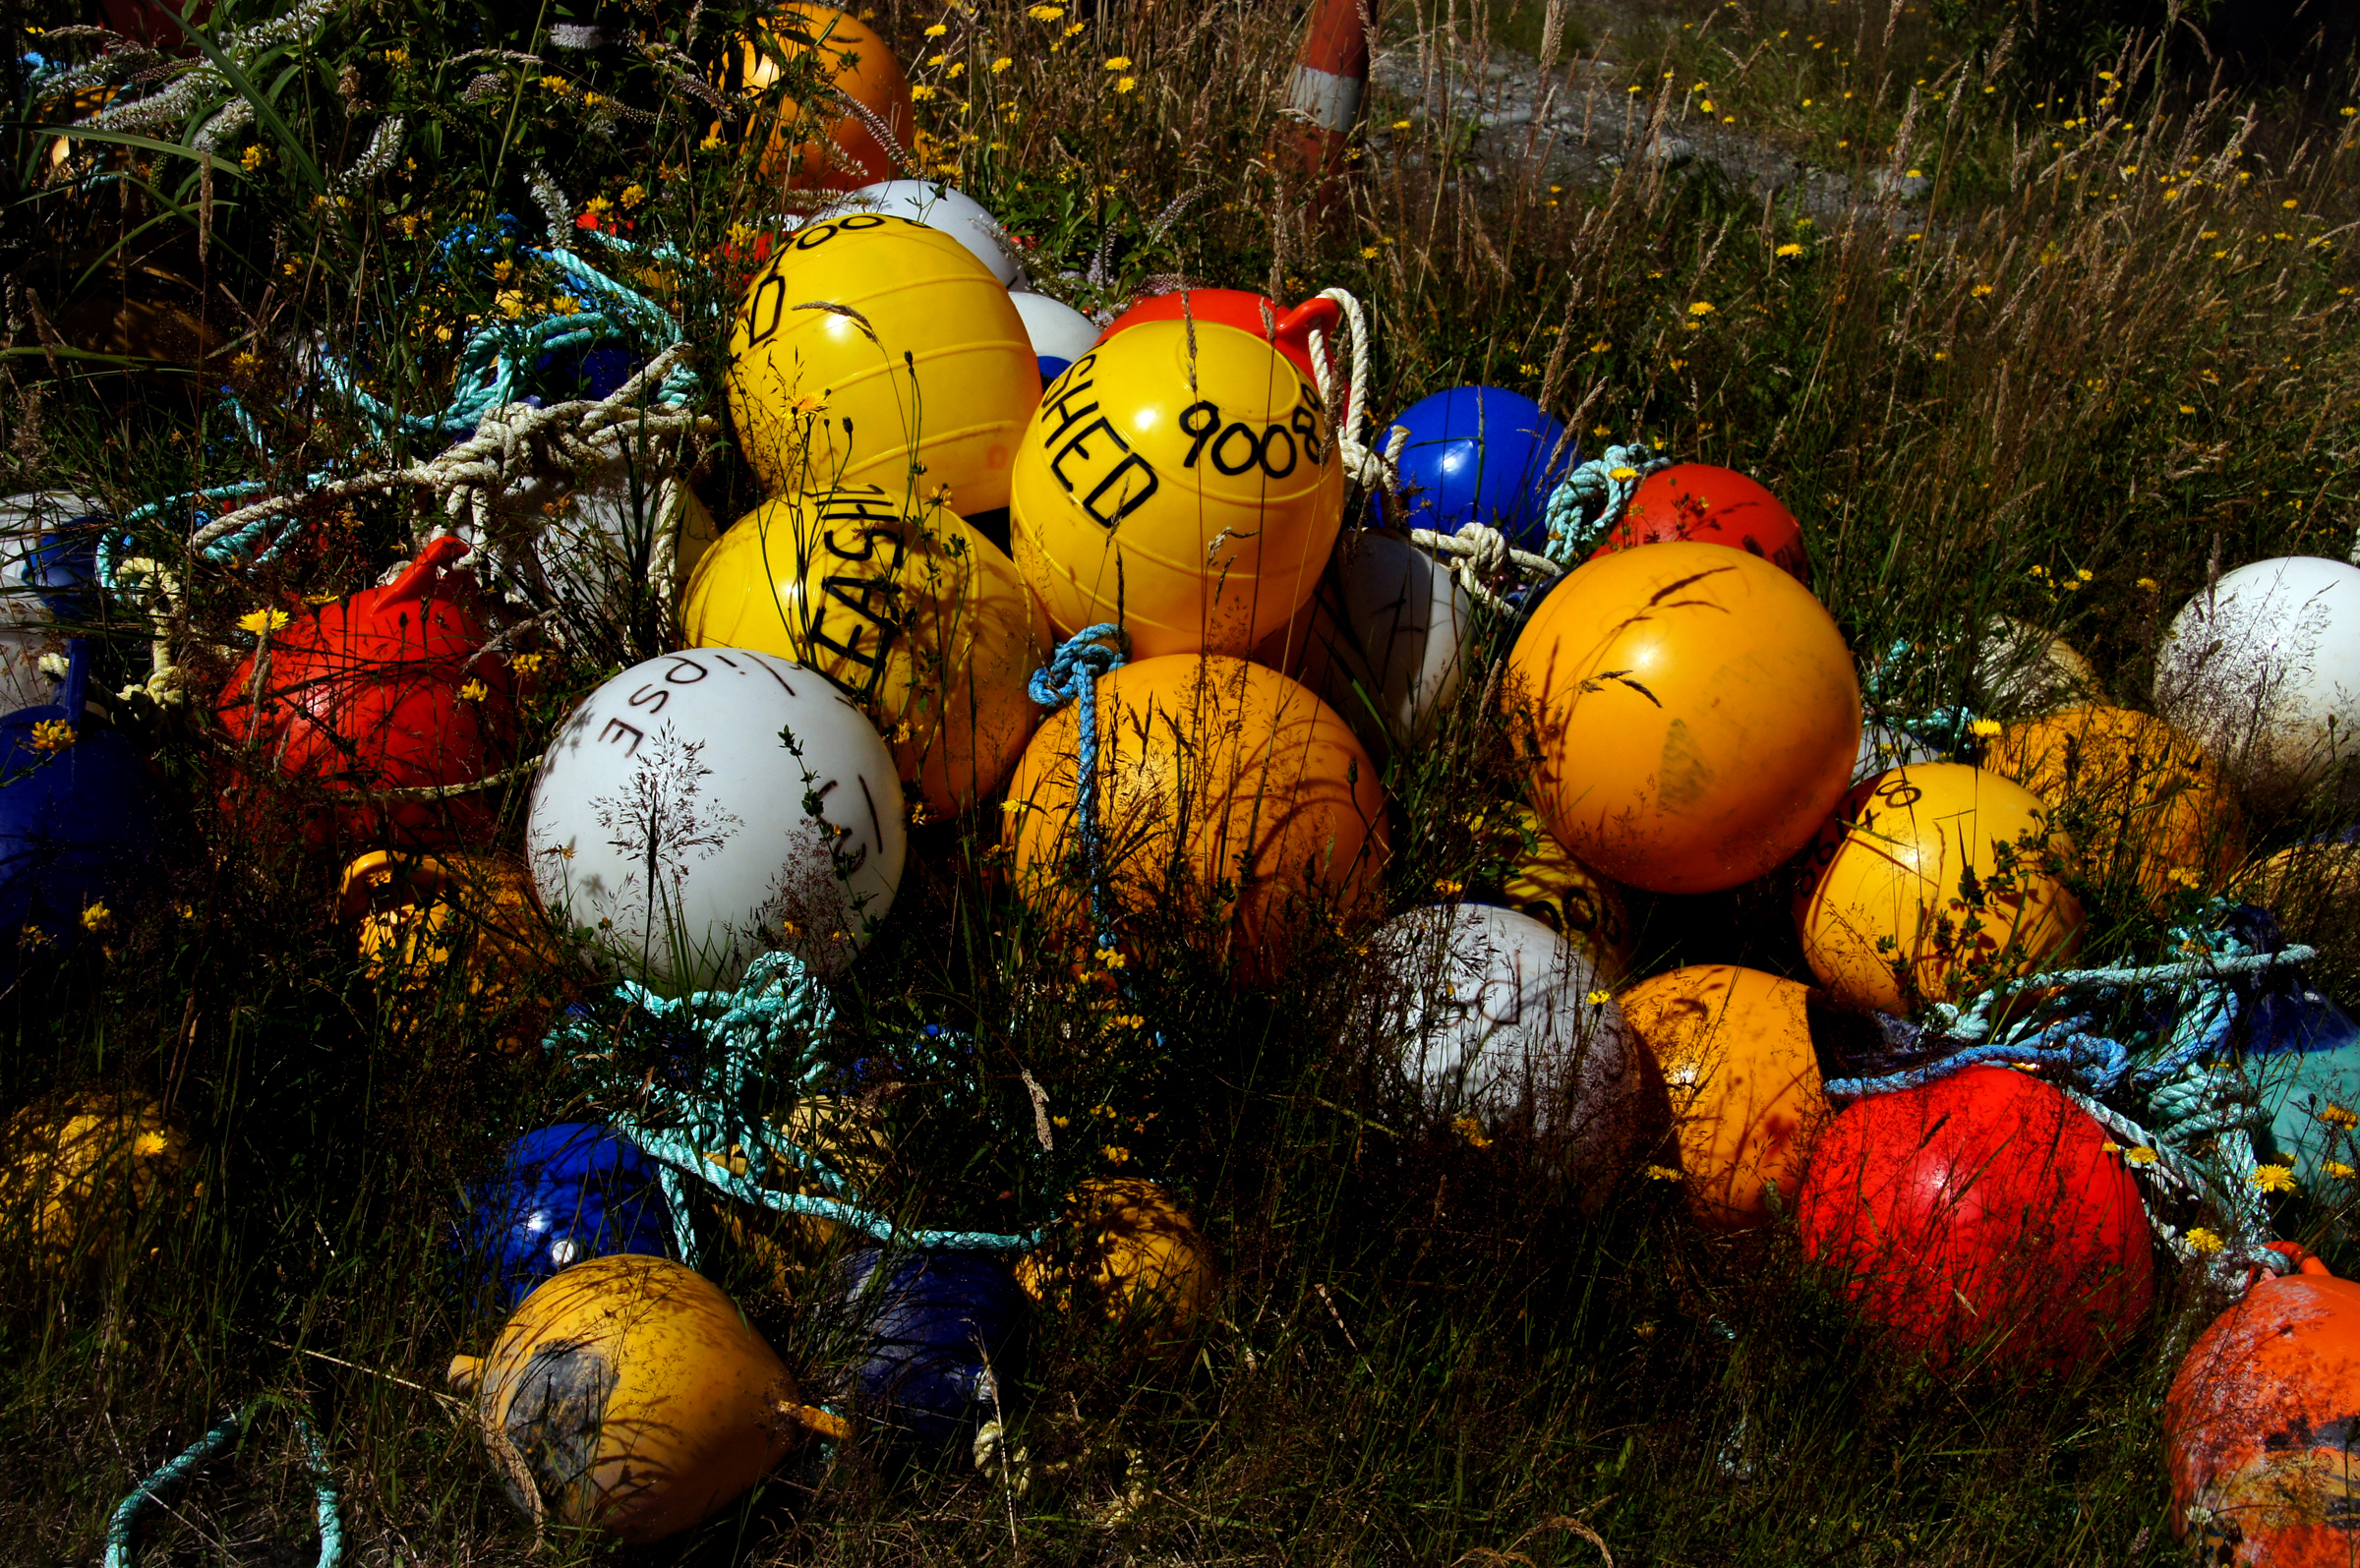
autumn, pumpkin, holiday, season, buoyant